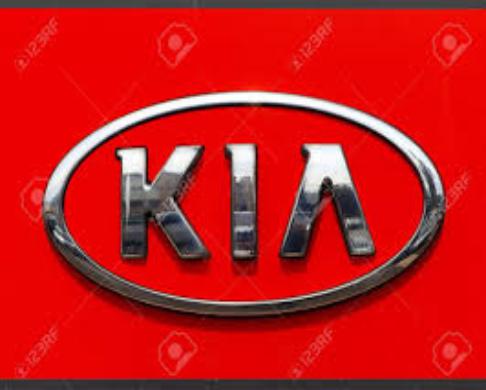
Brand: kia da
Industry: Transportation